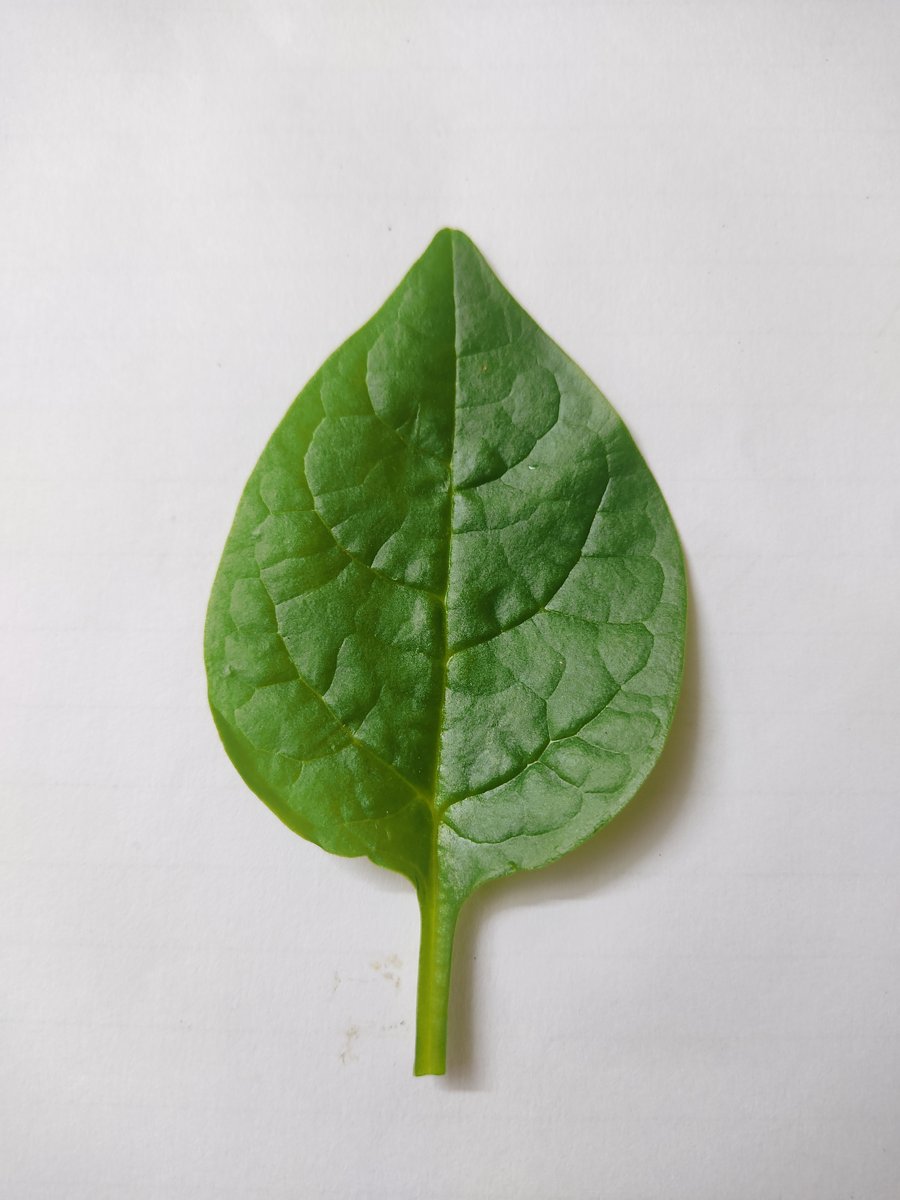
Label: Healthy-Leaf